Wood Brothers Racing

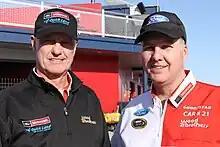
Len and Eddie Wood at Las Vegas Motor Speedway in 2015

The Wood Brothers Racing Team was founded in 1950 by brothers from the Blue Ridge Mountains of Southwest Virginia. Walter and Ada Wood, who owned a farm near Woolwine and Stuart, Virginia, had five sons—Glen, Leonard, Delano, Clay, and Ray Lee—and one daughter, Crystal. The sons worked with their father as mechanics, farmers, and lumbermen. Glen Wood cut timber and hauled lumber to local sawmills, and the brothers honed their auto mechanic skills in their father’s garage. Inspired by Curtis Turner, a local sawmill operator and champion racecar driver known for his "win or crash" style, the brothers formed a stock car racing team. Turner, who later co-owned Charlotte Motor Speedway, eventually became a driver for the Wood Brothers.